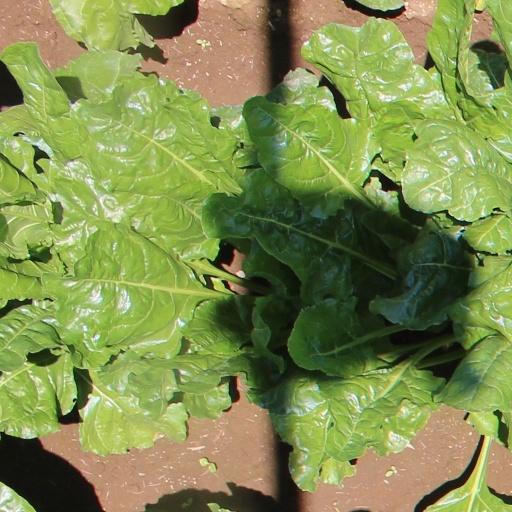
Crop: sugar beet